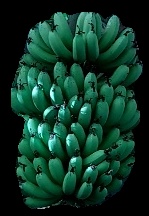
Variety: pachbale
Grade: grade1